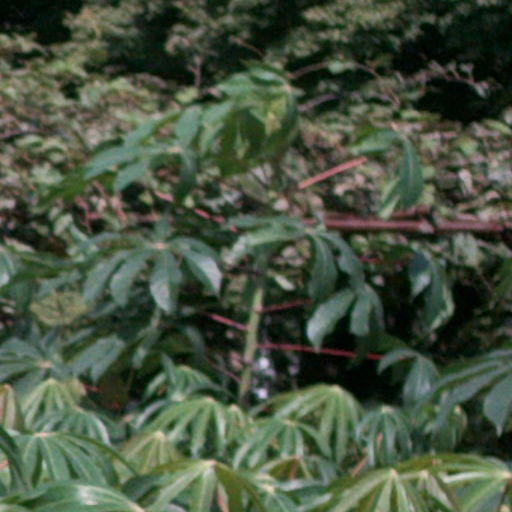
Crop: cassava